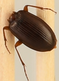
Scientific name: Synuchus impunctatus
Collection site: Bartlett Experimental Forest NEON (BART), plot BART_068